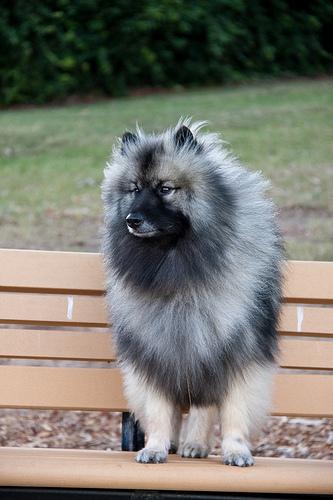
Breed: keeshond